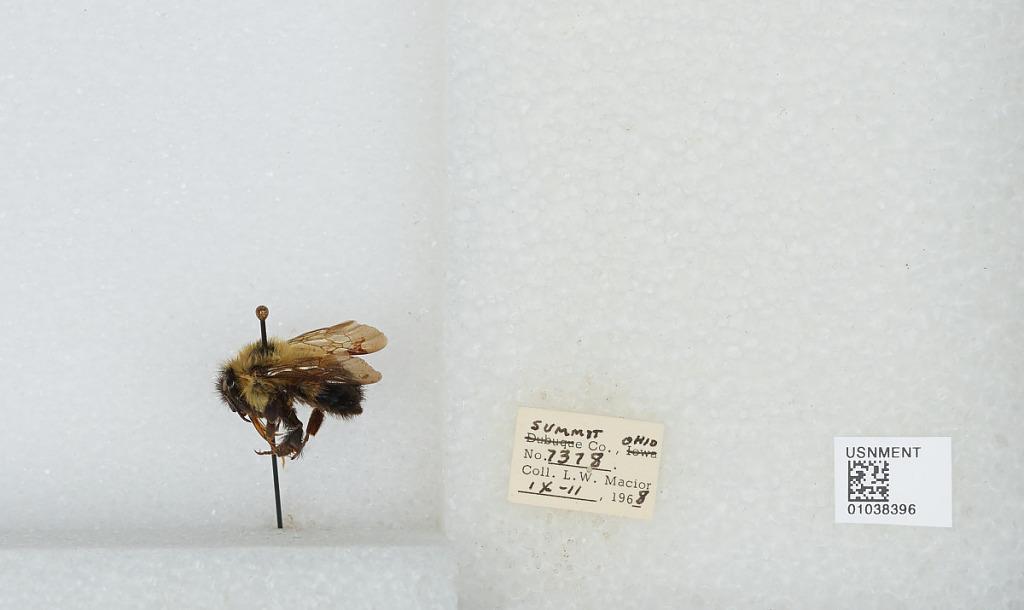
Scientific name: Bombus (Pyrobombus) vagans vagans Smith
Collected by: L. Macior
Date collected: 1968-9-11
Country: United States
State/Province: Ohio
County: Summit
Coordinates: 41.0917, -81.5594